Jean Thissen

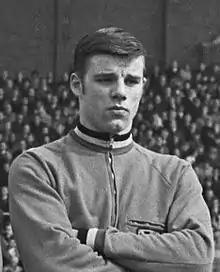
Thissen in 1968

Jean Thissen (born 21 April 1946) is a Belgian retired football player and coach. He played as a defender for Standard Liège and Anderlecht. At international level, he made 34 appearances for the Belgium national team, participating in the 1970 FIFA World Cup and the UEFA Euro 1972. Thissen coached Beira-Mar, Servette, Union Saint-Gilloise, Gabon, Standard Liège, MC Alger and Togo.